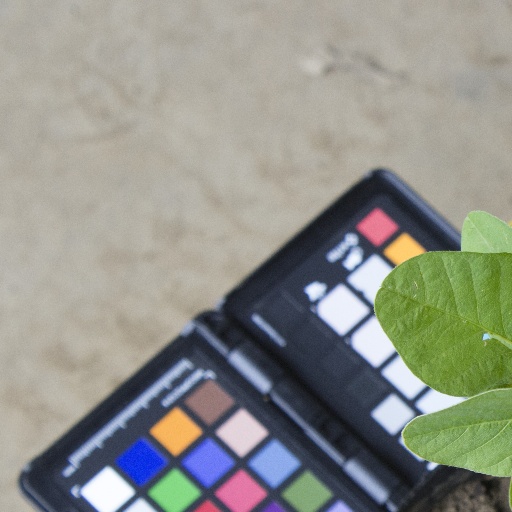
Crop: soybean